Dean Allison

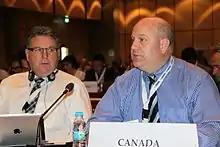
M.P. Dean Allison and Phil McColeman as 2013 Canadian delegation attended the Parliamentary Assembly of the Organization for Security and Co-operation in Europe’s Annual Session

Since taking office, Allison has served on the Standing Committee on Public Accounts, International Trade and as past chair of the Standing Committee on Human Resources Skills Development and Status of Persons with Disabilities and has also served on the advisory panel on the Funding of Officers of Parliament. He has also served as vice chair of the Ontario Conservative Caucus and been on the executive of the Intraparliamentary Union Association and the Commonwealth Association.